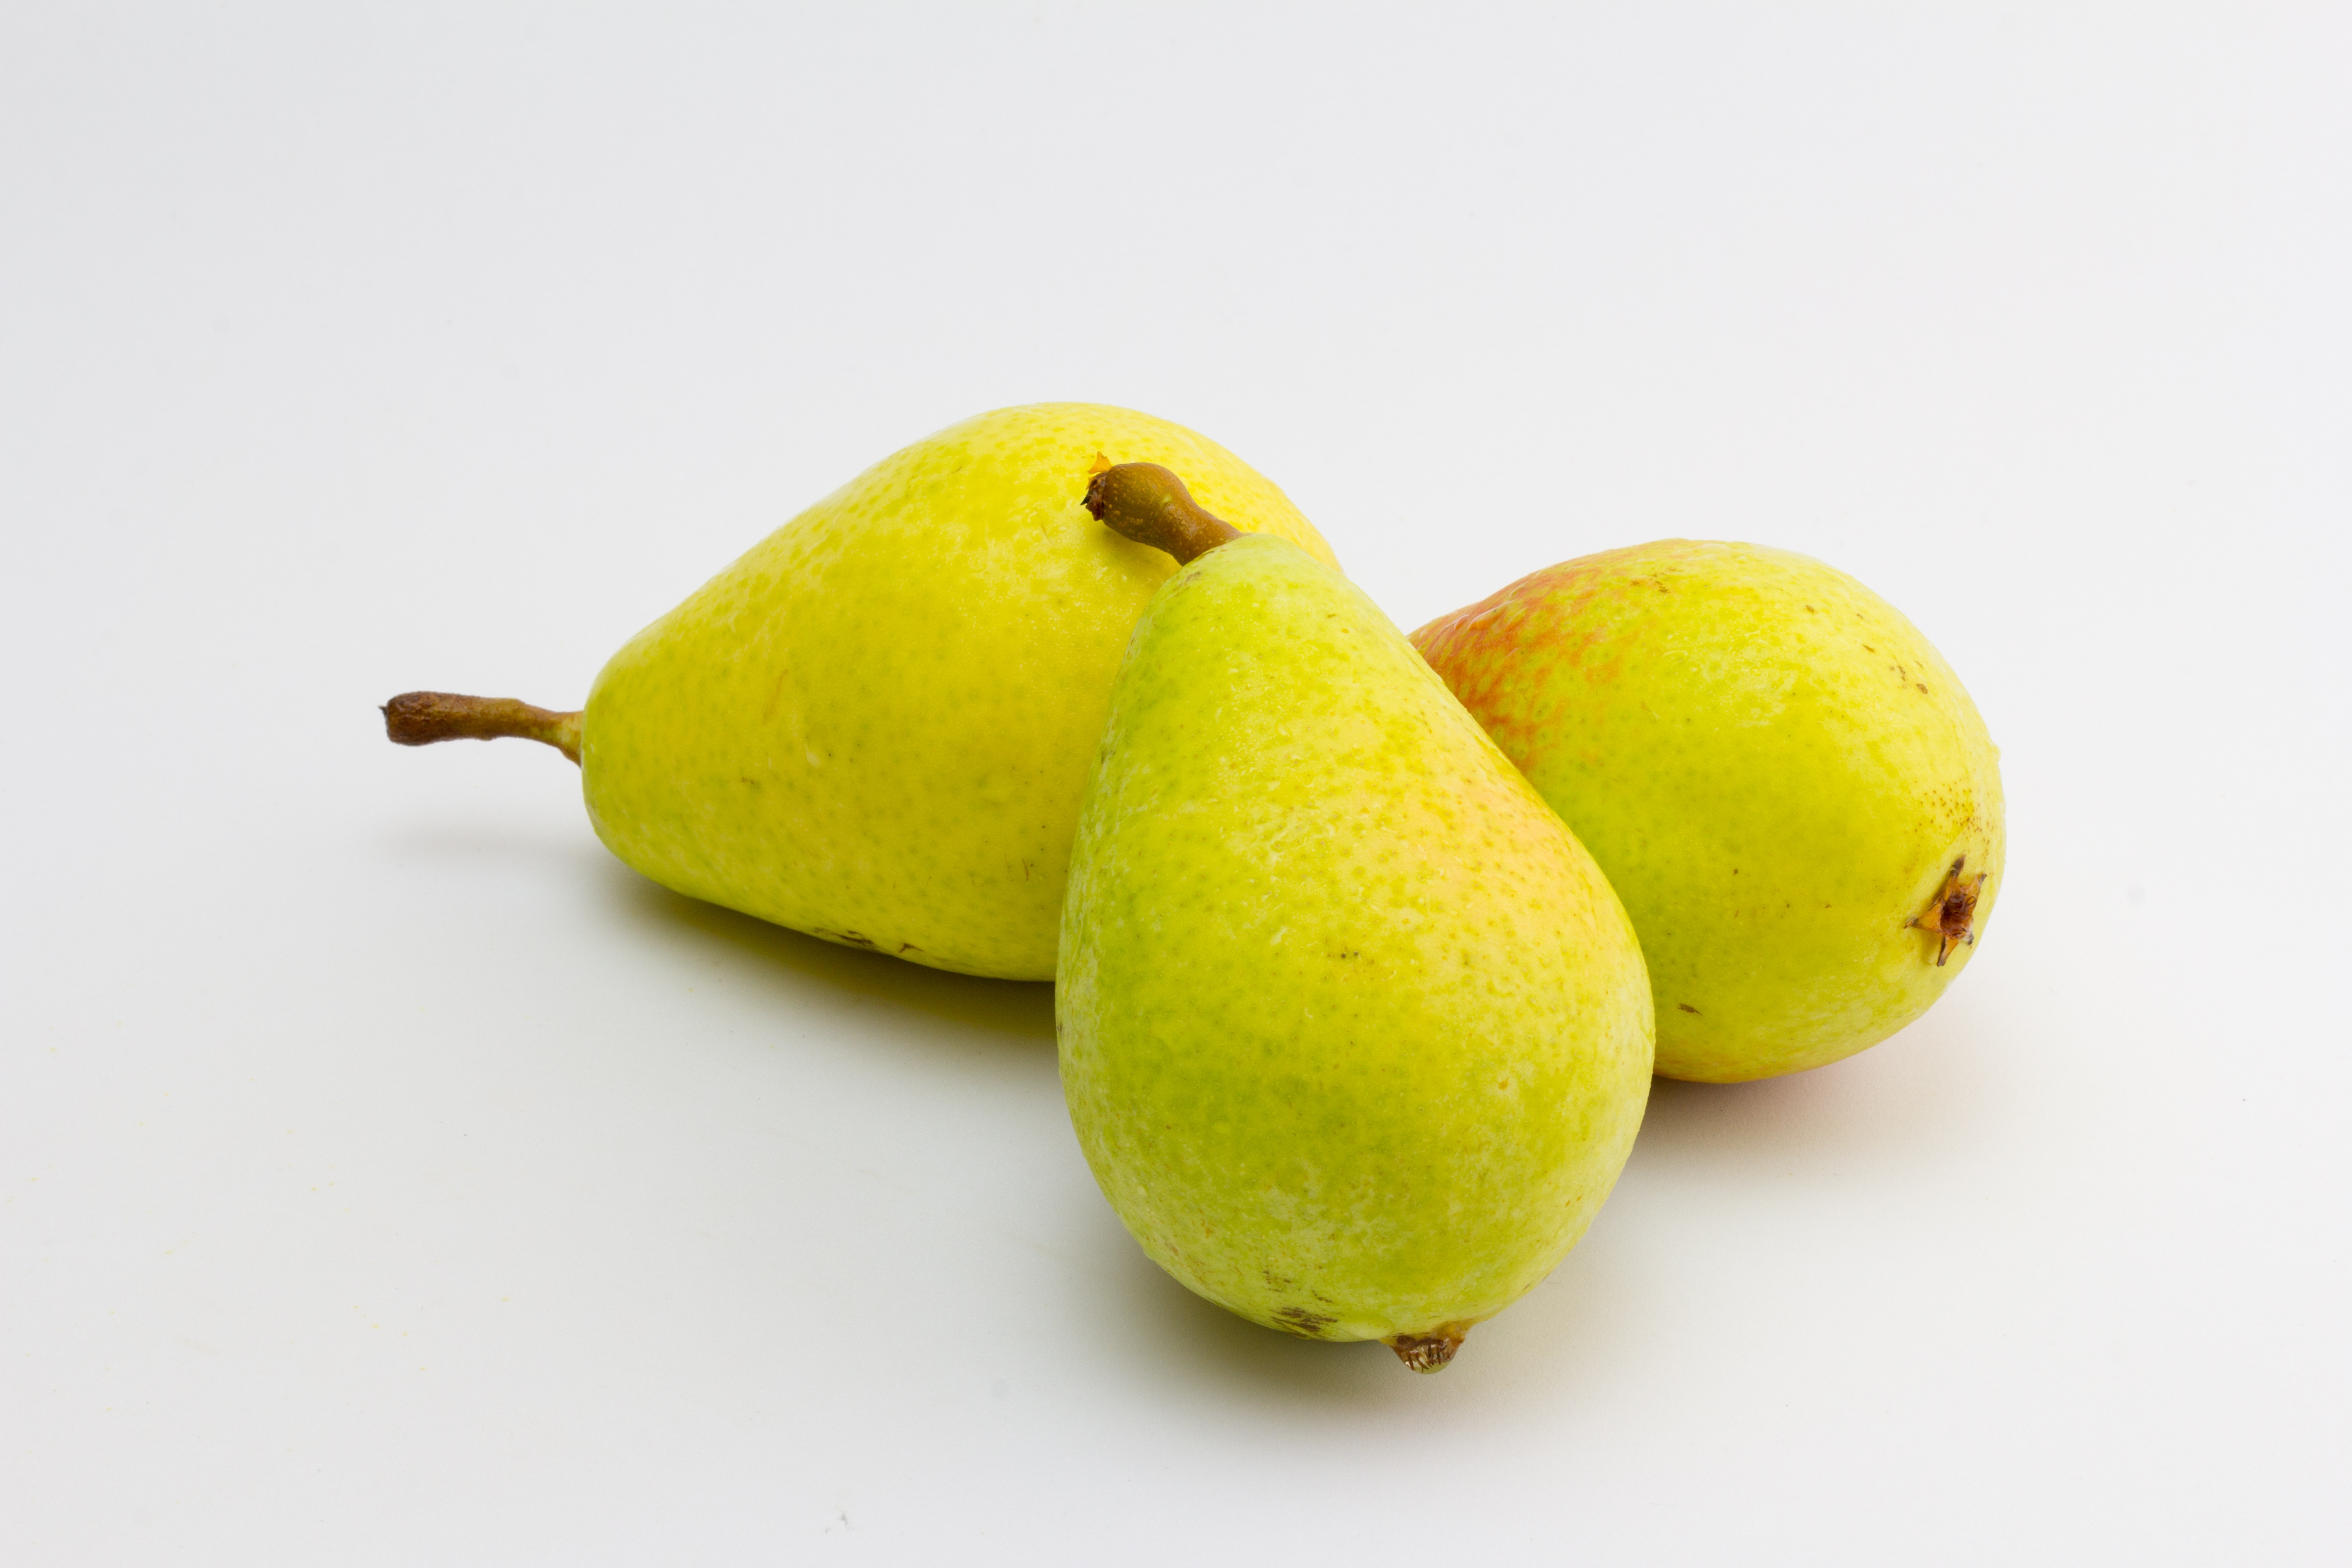
plant, fruit, food, produce, yellow, pear, still life, fruit tree, bless you, citrus, mature, flowering plant, land plant